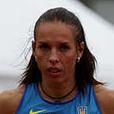
Age: 32